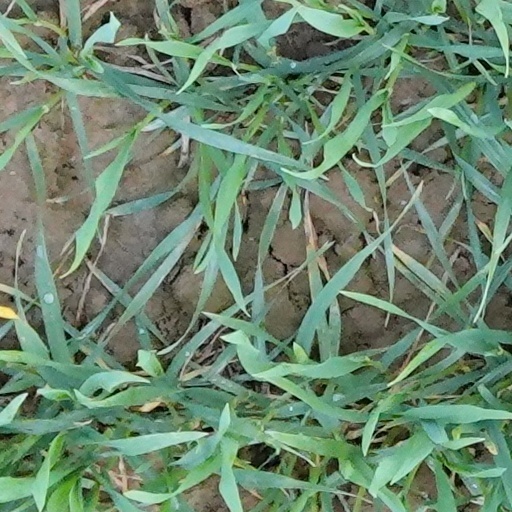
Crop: wheat